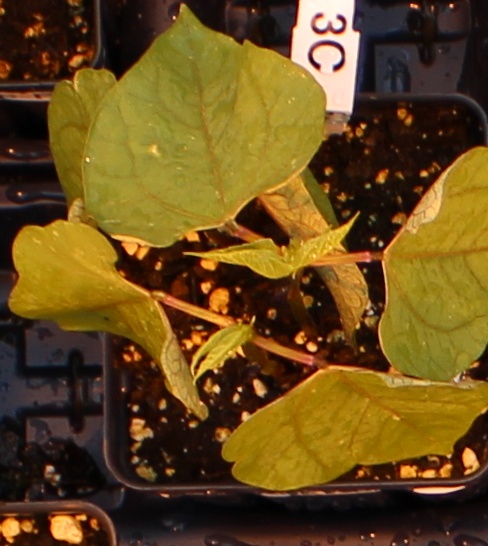
Label: Blackbean